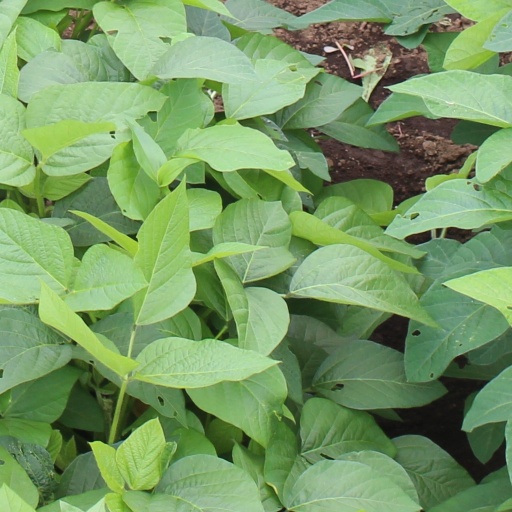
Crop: soybean